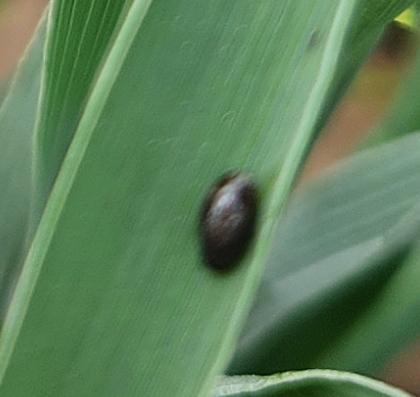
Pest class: cereal_leaf_beetle